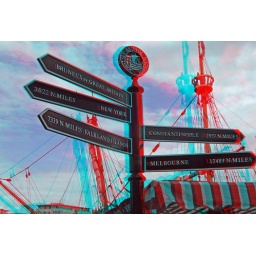
Bristol Harbour Signpost in anaglyphic 3D red cyan glasses to view